SJ A

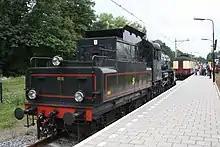
The A class tender was also used with B class locomotives. This image of preserved B 1220 shows the shape of the Gölsdorf type tender.

The A class locomotives were delivered with six-wheeled C class tenders, but new A class tenders were delivered between 1909 and 1911. It was a bogie tender of the Gölsdorf model, derived from the R class tender, which was based on a tender type of the Austrian railways. The tender had an empty weight of , and could carry of coal and of water. It became something of a standard type: all the 96 B class locomotives built for SJ were given A class tenders, and later also some locomotives of the C, E, E2, G6 and L classes.